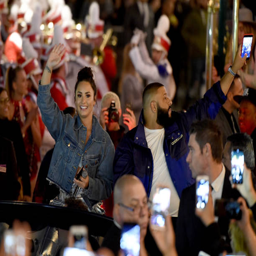
pop rock artist and hip hop artist appear at the event .